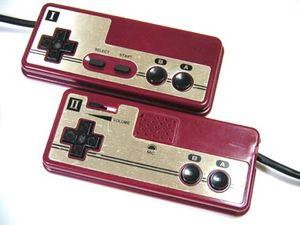
Manettes de la Famicom. 日本語: ファミリーコンピュータ、コントローラの外観。 Русский: Контроллеры видеоприставки Nintendo Entertainment System
La croix directionnelle, parfois appelée manette + ou D-pad – abréviation de directional pad, est un contrôleur multidirectionnel en forme de signe plus « + », que l'on retrouve sur toutes les manettes de jeu modernes, avec un bouton sous chacune des quatre directions. Comme les premiers joysticks, la grande majorité des D-pads est numérique ; en d'autres termes, seules les directions fournies sur les boutons du D-pad peuvent être employées, sans valeurs intermédiaires. Cependant, les combinaisons de deux directions – haut et gauche par exemple, fournissent des diagonales.
La Famicom, abréviation de Family Computer, est une console de jeux vidéo créée par Nintendo en 1983.